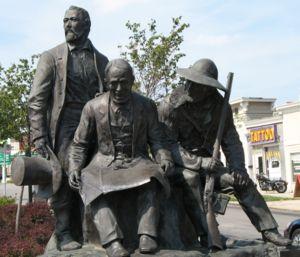
Jim ou James Bridger était un « Mountain man », comme on les nomme aux États-Unis, explorateur, trappeur et guide de l'Ouest américain pendant la période 1820-1840. Il rencontra notamment Hugh Glass, Brigham Young, Kit Carson, Thomas Fitzpatrick, John Charles Frémont, Joseph Meek et John Sutter.